Branchiosauridae

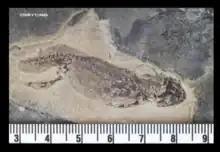
Branchiosaurus amblystomus Credner

The synapomorphies of Branchiosauridae include a palatine with a prominent process which extends from the center of the bone to contact the maxilla; six rows of isolated, slender and multi-ended branchials; 21-22 presacral vertebrae (reversed in some forms).